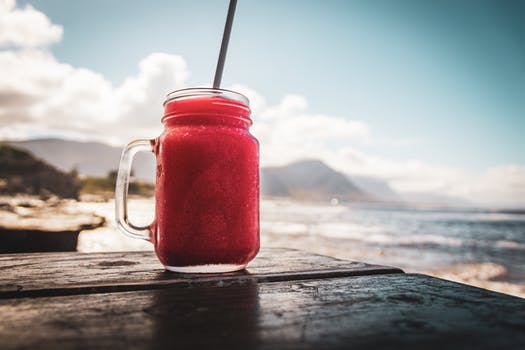
Label: No Watermark